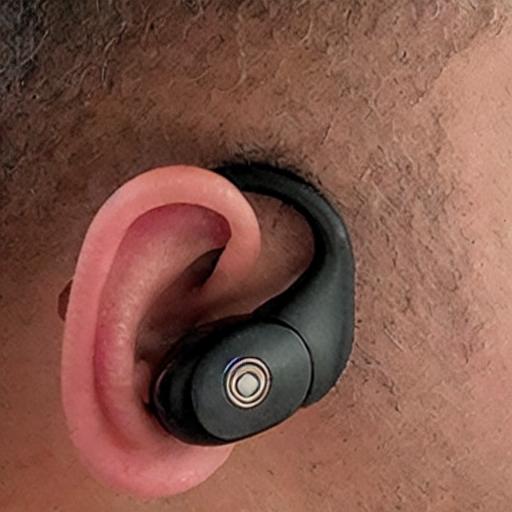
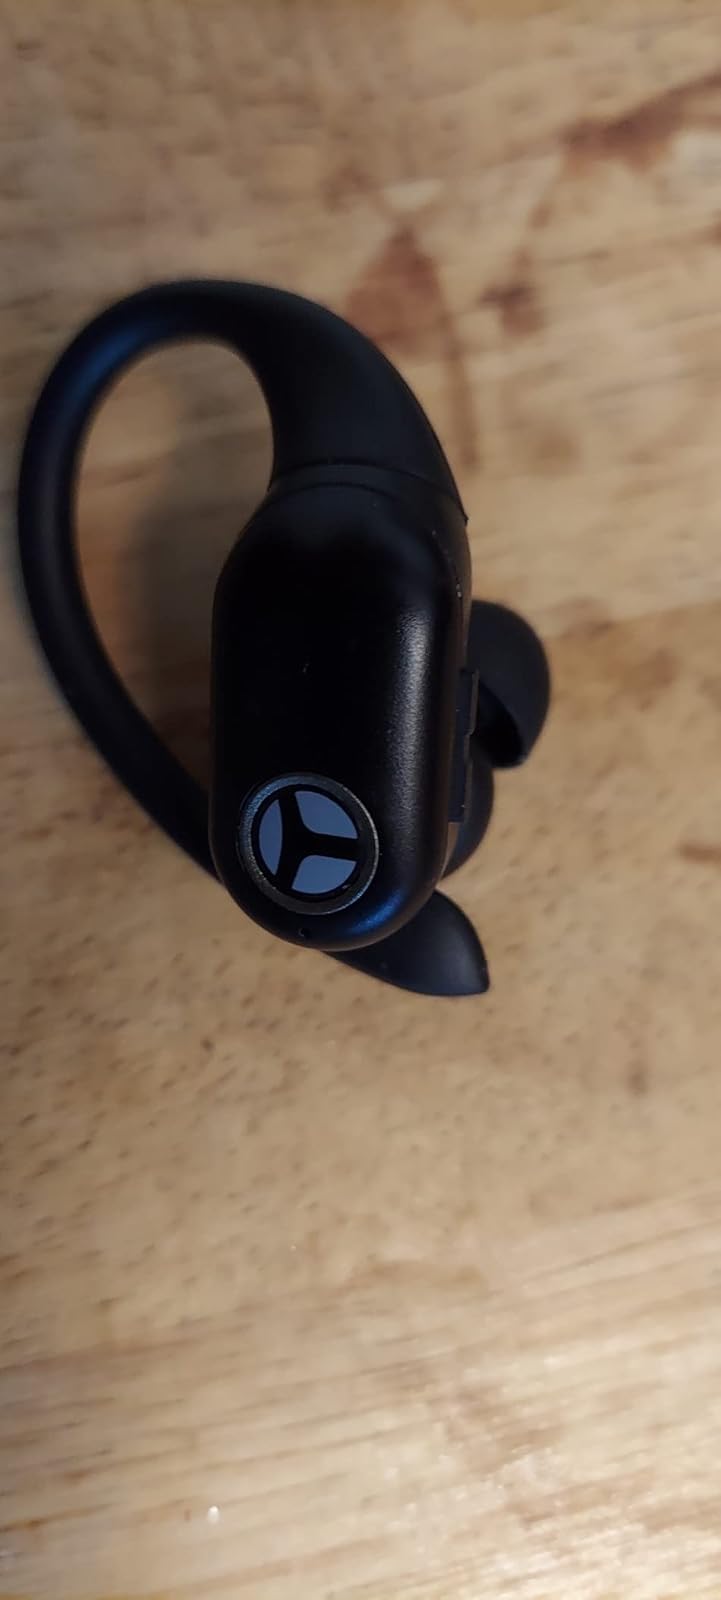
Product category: earbuds
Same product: no